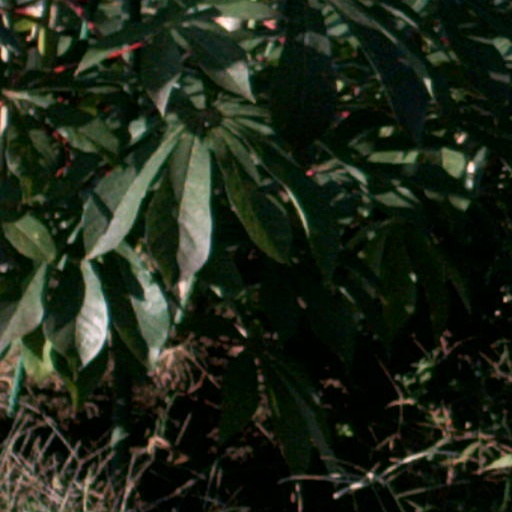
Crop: cassava